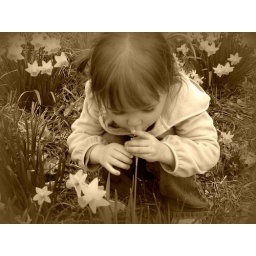
Enjoying the flowers in the butterfly garden at the zoo.